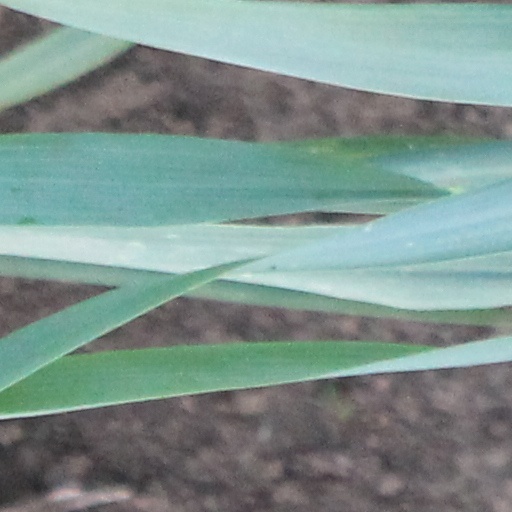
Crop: wheat